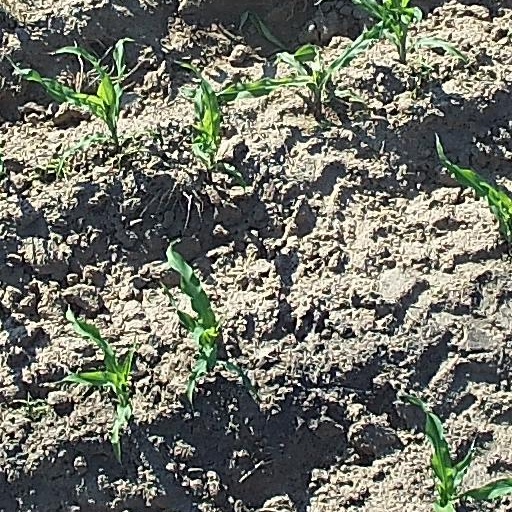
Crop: maize; corn